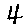
Label: 4